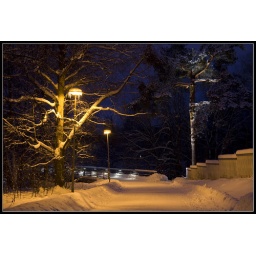
Pathway to the bridge over Tourujoki river